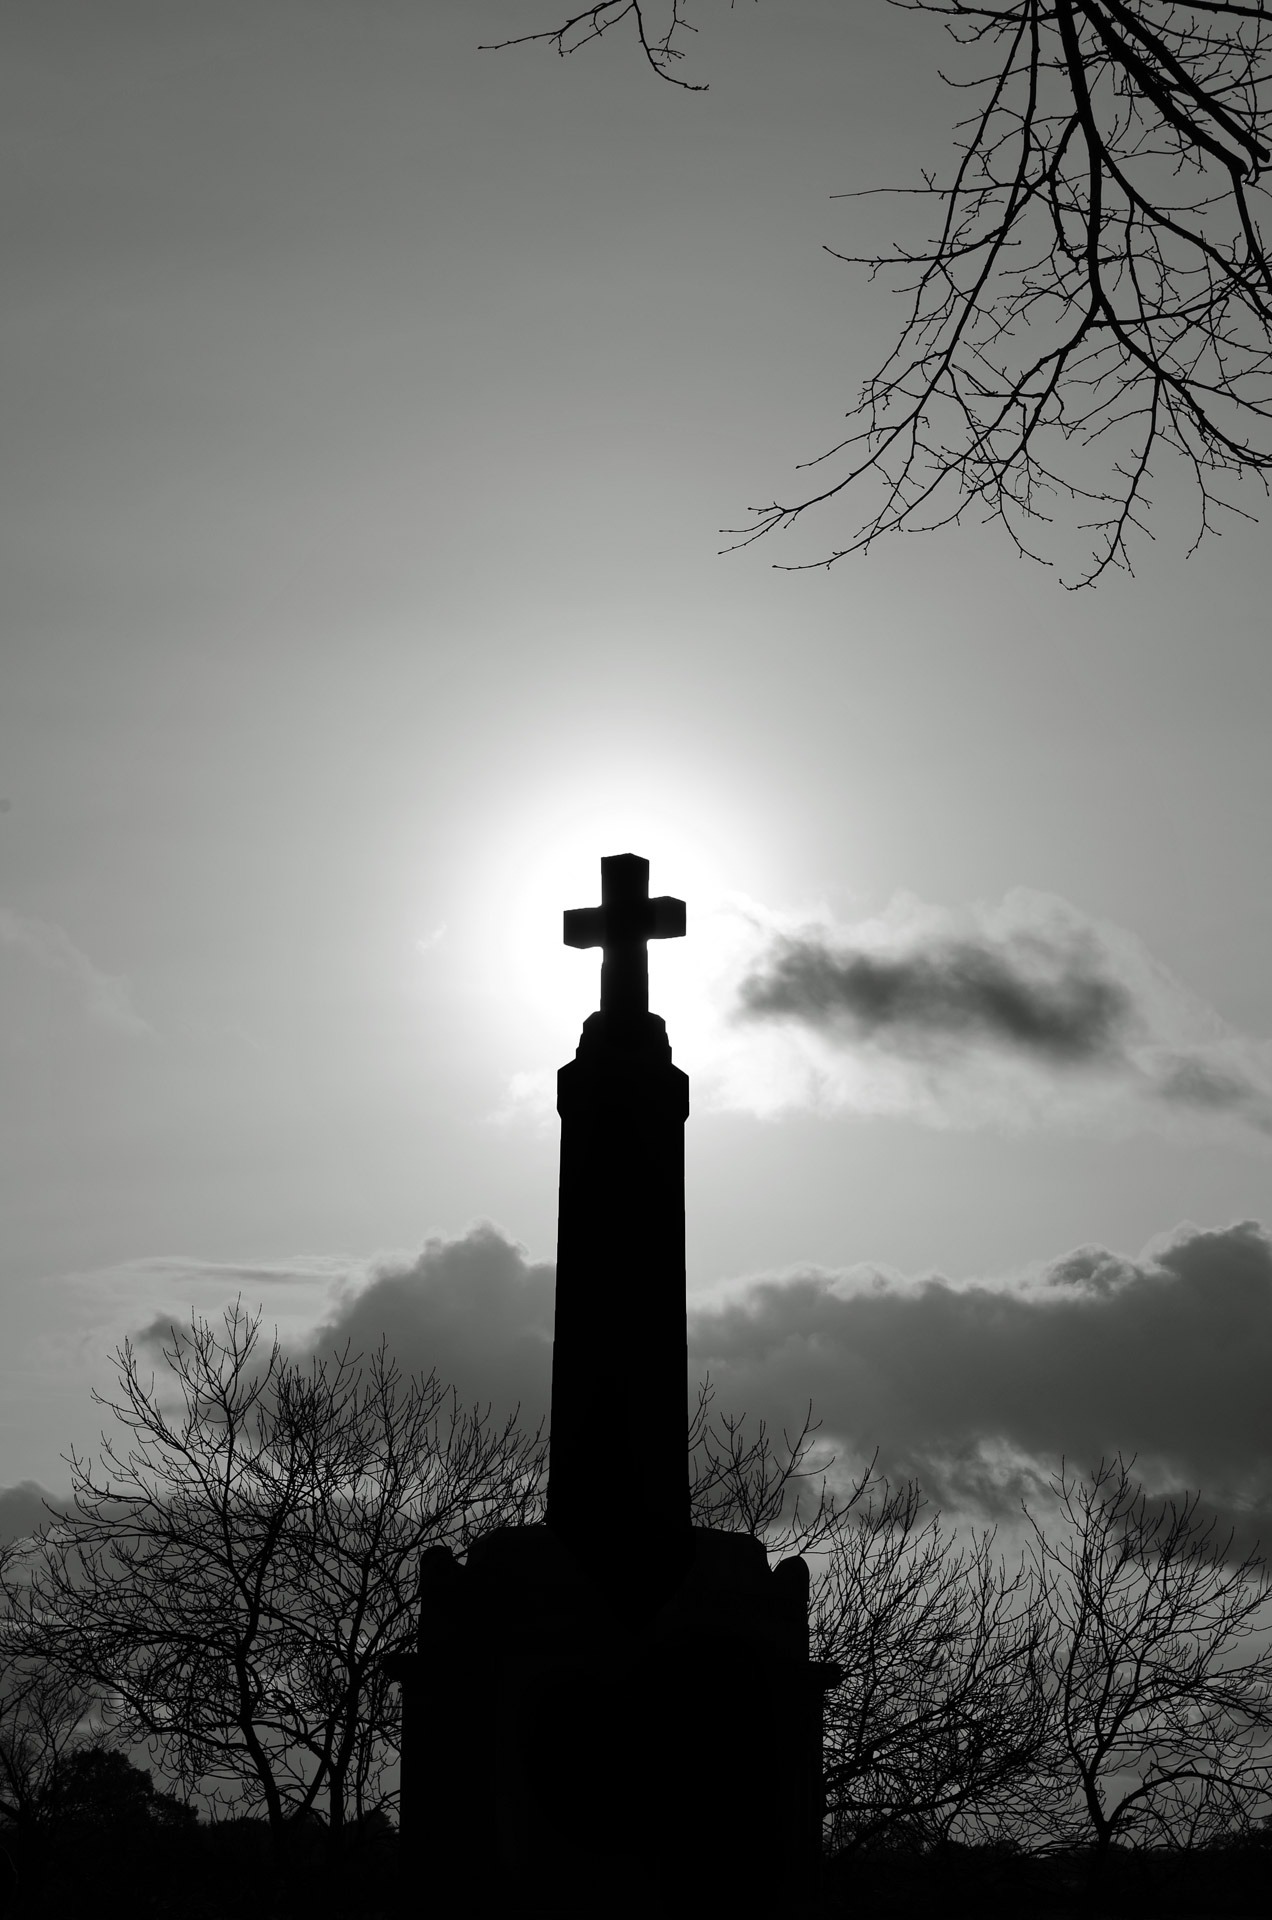
silhouette, light, cloud, black and white, architecture, sky, sunset, white, cloudy, morning, dawn, stone, monument, dusk, statue, evening, tower, symbol, religion, darkness, cross, black, monochrome, ornament, sculpture, war, clouds, branches, memories, soldiers, veterans, victims, heroes, monochrome photography, atmospheric phenomenon, fallen wallpaper